USS Oriskany

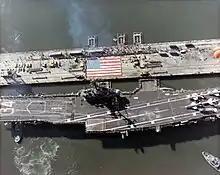
"Oriskany" comes alongside at the end of her final WESTPAC cruise in March 1976.

The "Oriskany" arrived at Yankee Station in May 1969; and began combat operations in a much more restricted environment than the previous deployment. Previously, in April 1968, President Johnson had restricted armed attacks south of the nineteenth parallel, which limited strikes to the southern third of North Vietnam. Following a massive six-month interdiction effort that shut down all North Vietnamese rail traffic out of Haiphong, closed two inland waterways and eliminated virtual all coastal shipments, the air campaign was suspended on 1 November 1968. Domestic political considerations, mainly the upcoming presidential elections, played the critical role in this decision as President Johnson was leaving office. With operations focusing further south, the only pilot loss of the cruise took place on 20 July 1969 when Lt. Stanley K. Smiley's Skyhawk crashed and exploded after being hit by small arms fire. The second line period ended on 30 June and, after ten days at Subic, the warship's third line period took place between 13 and 30 July. After a fourth line period between 16 August and 12 September, "Oriskany" steamed north to Korea to fly intermittent reconnaissance escort missions into early October. During that time, on 20 September 1969, Captain John A. Gillcrist took over as the commanding officer. Following a fifth line period off Vietnam between 8 and 31 October, the aircraft carrier turned for home, arriving at Alameda via Subic Bay on 17 November.